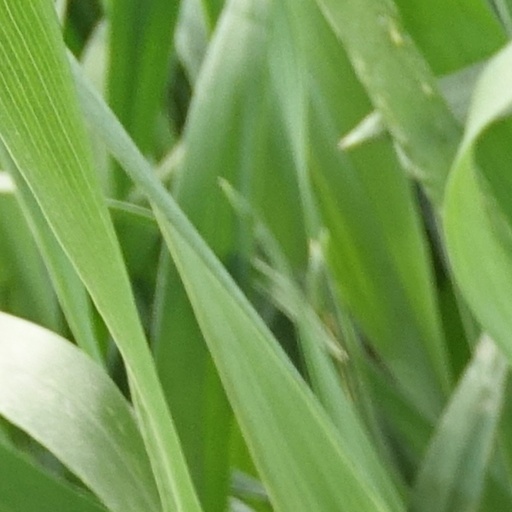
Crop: wheat